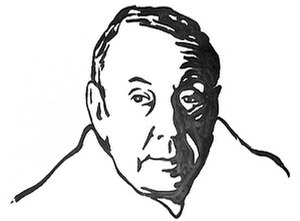
Malcolm Arnold
Malcolm Arnold
Sir Malcolm Arnold var en engelsk komponist, dirigent og solotrompetist ved London Philharmonic fra 1941 til 1948, derpå komponist og dirigent.